Xewkija

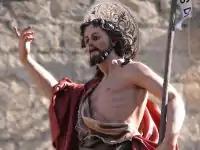
Statue of Saint John

The Maymūnah Stone, with an Arabic inscription dating back to 1174, was possibly found in Xewkija. It commemorates the death of an Arab girl named Maymūnah. The inscription is carved in a thick marble slab, on the underside of which there is a Roman symbol. Brother Gabrijel D'Alappo translated it into Italian; it was later translated into Maltese. It was sent to the Public Library in Malta in 1845 and brought to the Gozo Museum of Archaeology in 1960.